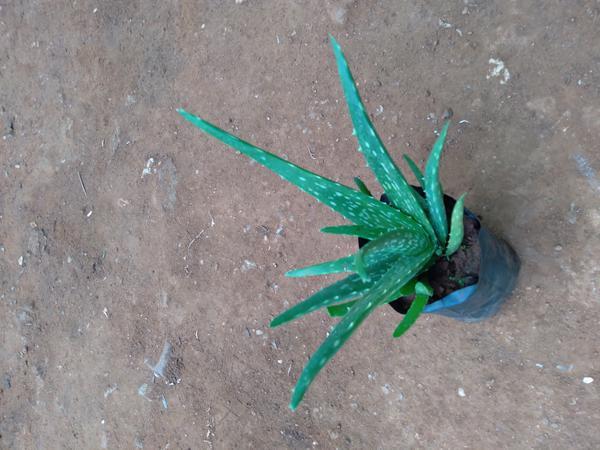
Plant: Aloevera